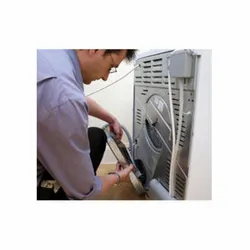
Label: HVAC_System_Repairing_Service